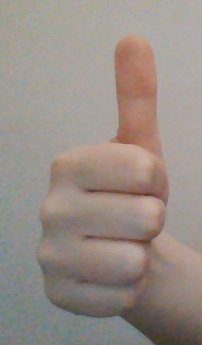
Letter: aleff